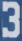
Number: 3